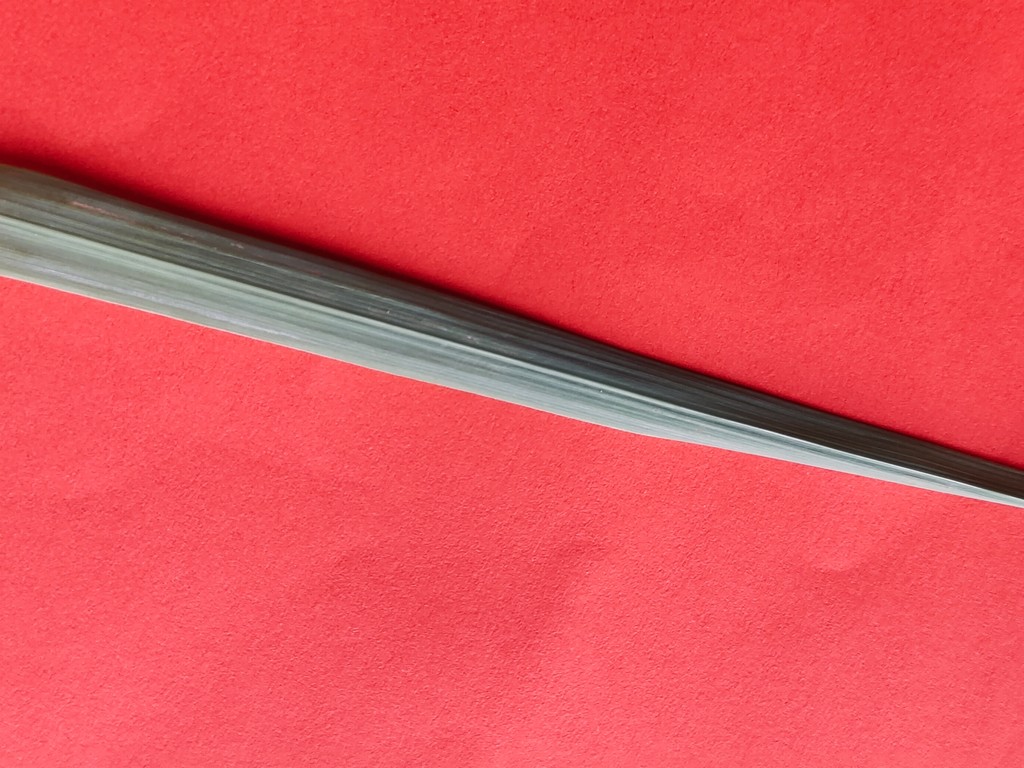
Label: Healthy